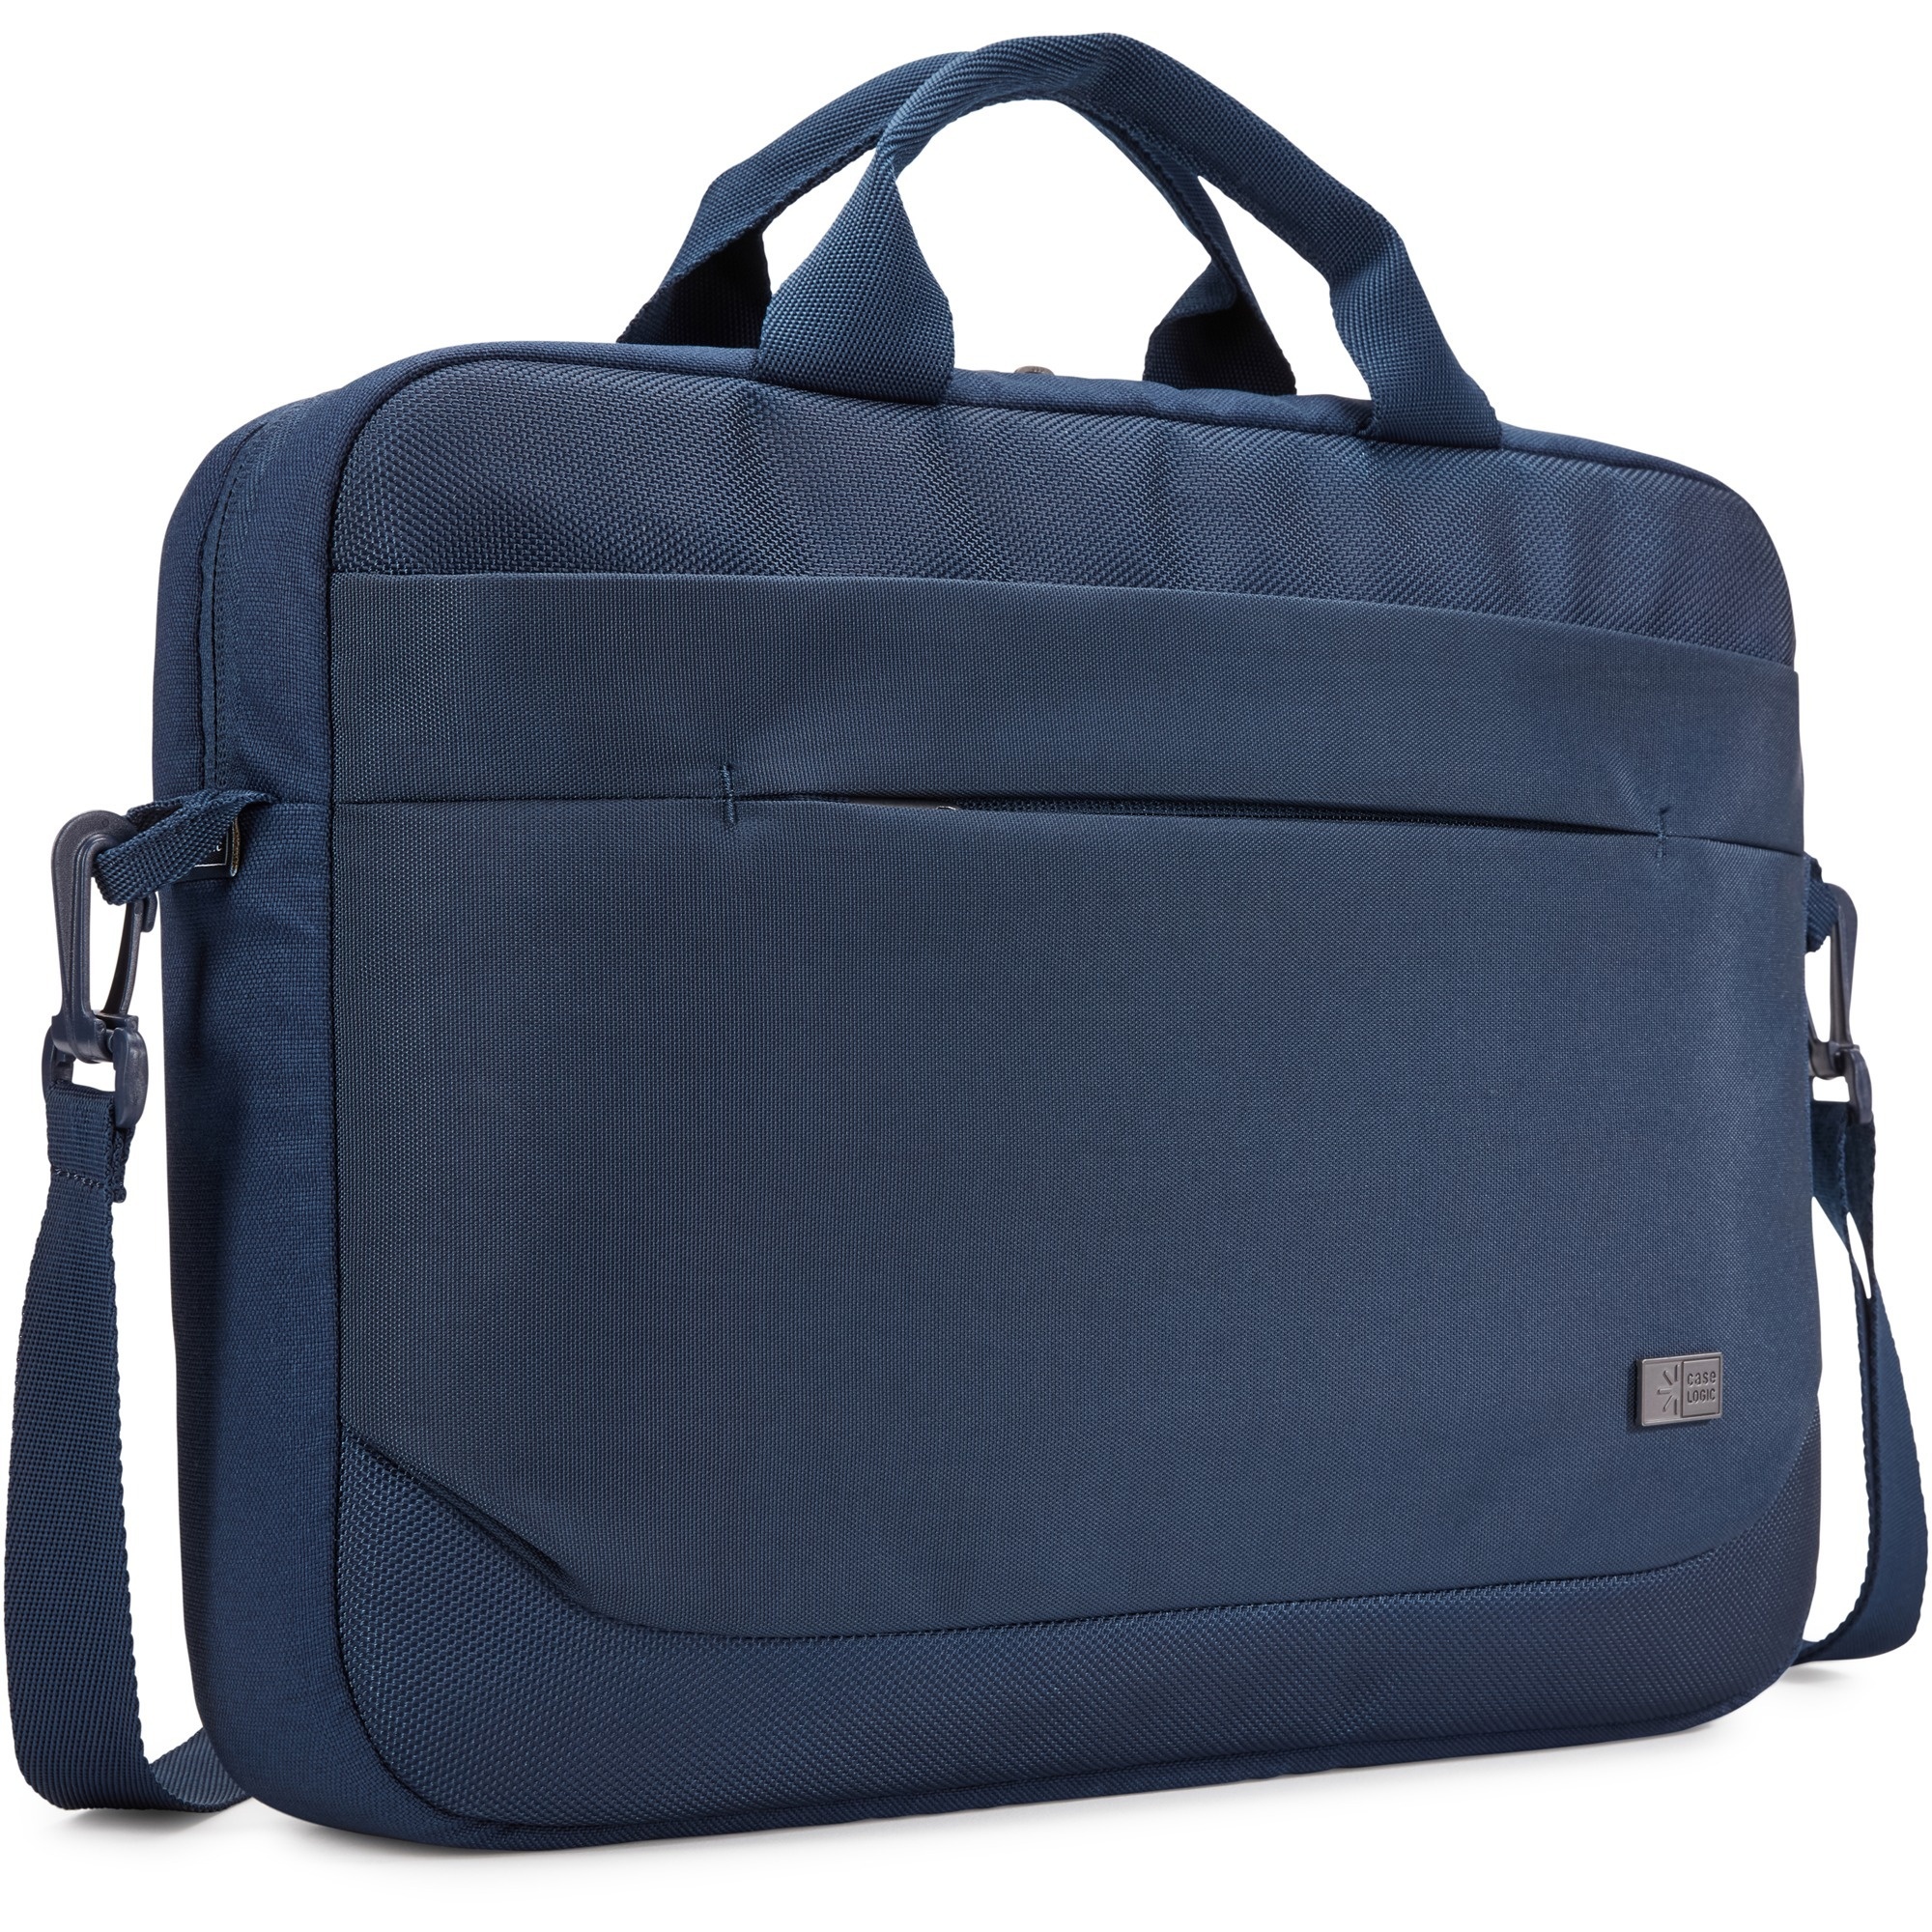
Case Logic Advantage 14 Attaché notebooktas
De Advantage 14" Attaché van Case Logic is een gestroomlijnde notebooktas met slimme opbergmogelijkheden voor de moderne professional. Gevoerde opbergruimte voor laptop tot 14" Speciaal vakje voor tablet van 10,1" Ruim voorvak voor pennen, kleine elektronica en oplaadsnoer Verborgen rits voor veilige opslag van telefoon Speciaal dossiervak voor gescheiden opslag van documenten en elektronica Afneembare, gewatteerde schouderriem en gevoerde handgrepen voor optimaal draagcomfort Elastische band aan achterzijde voor bevestiging aan trolley
Brand: Case Logic
Category: Electronics > Electronics Accessories > Computer Components > Storage Devices > Hard Drive Accessories > Hard Drive Carrying Cases